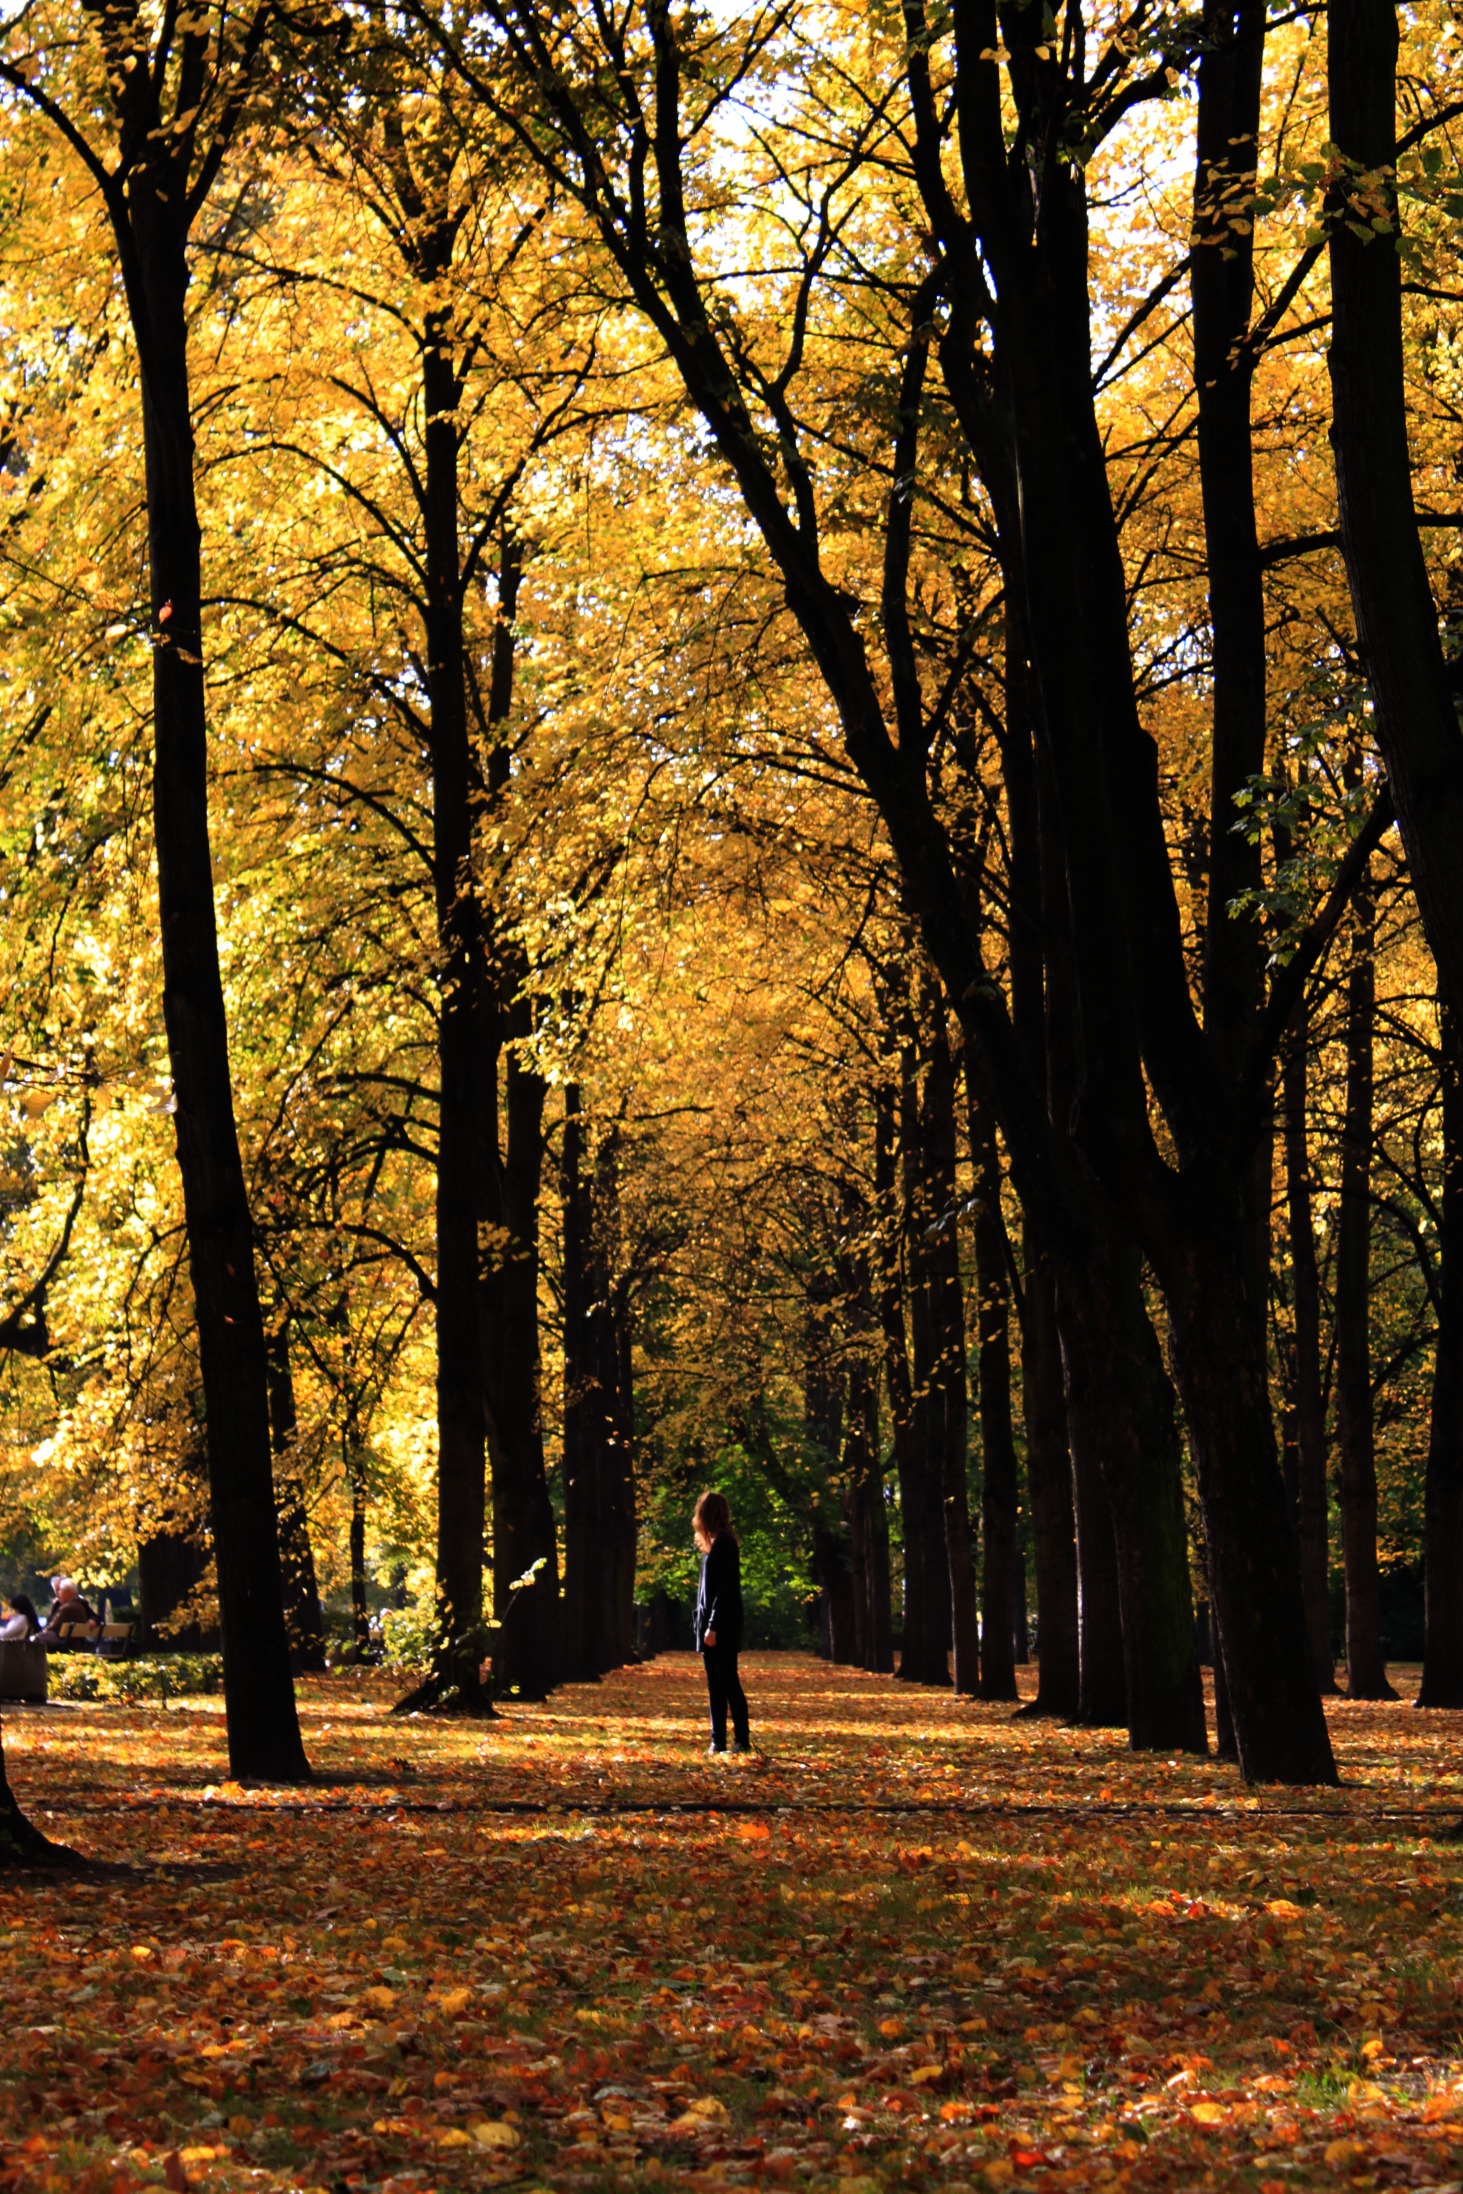
tree, nature, forest, branch, plant, sunlight, morning, leaf, autumn, park, season, poland, deciduous, grove, woodland, habitat, warsaw, natural environment, woody plant